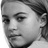
Emotion: neutral